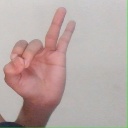
अक्षर: ण